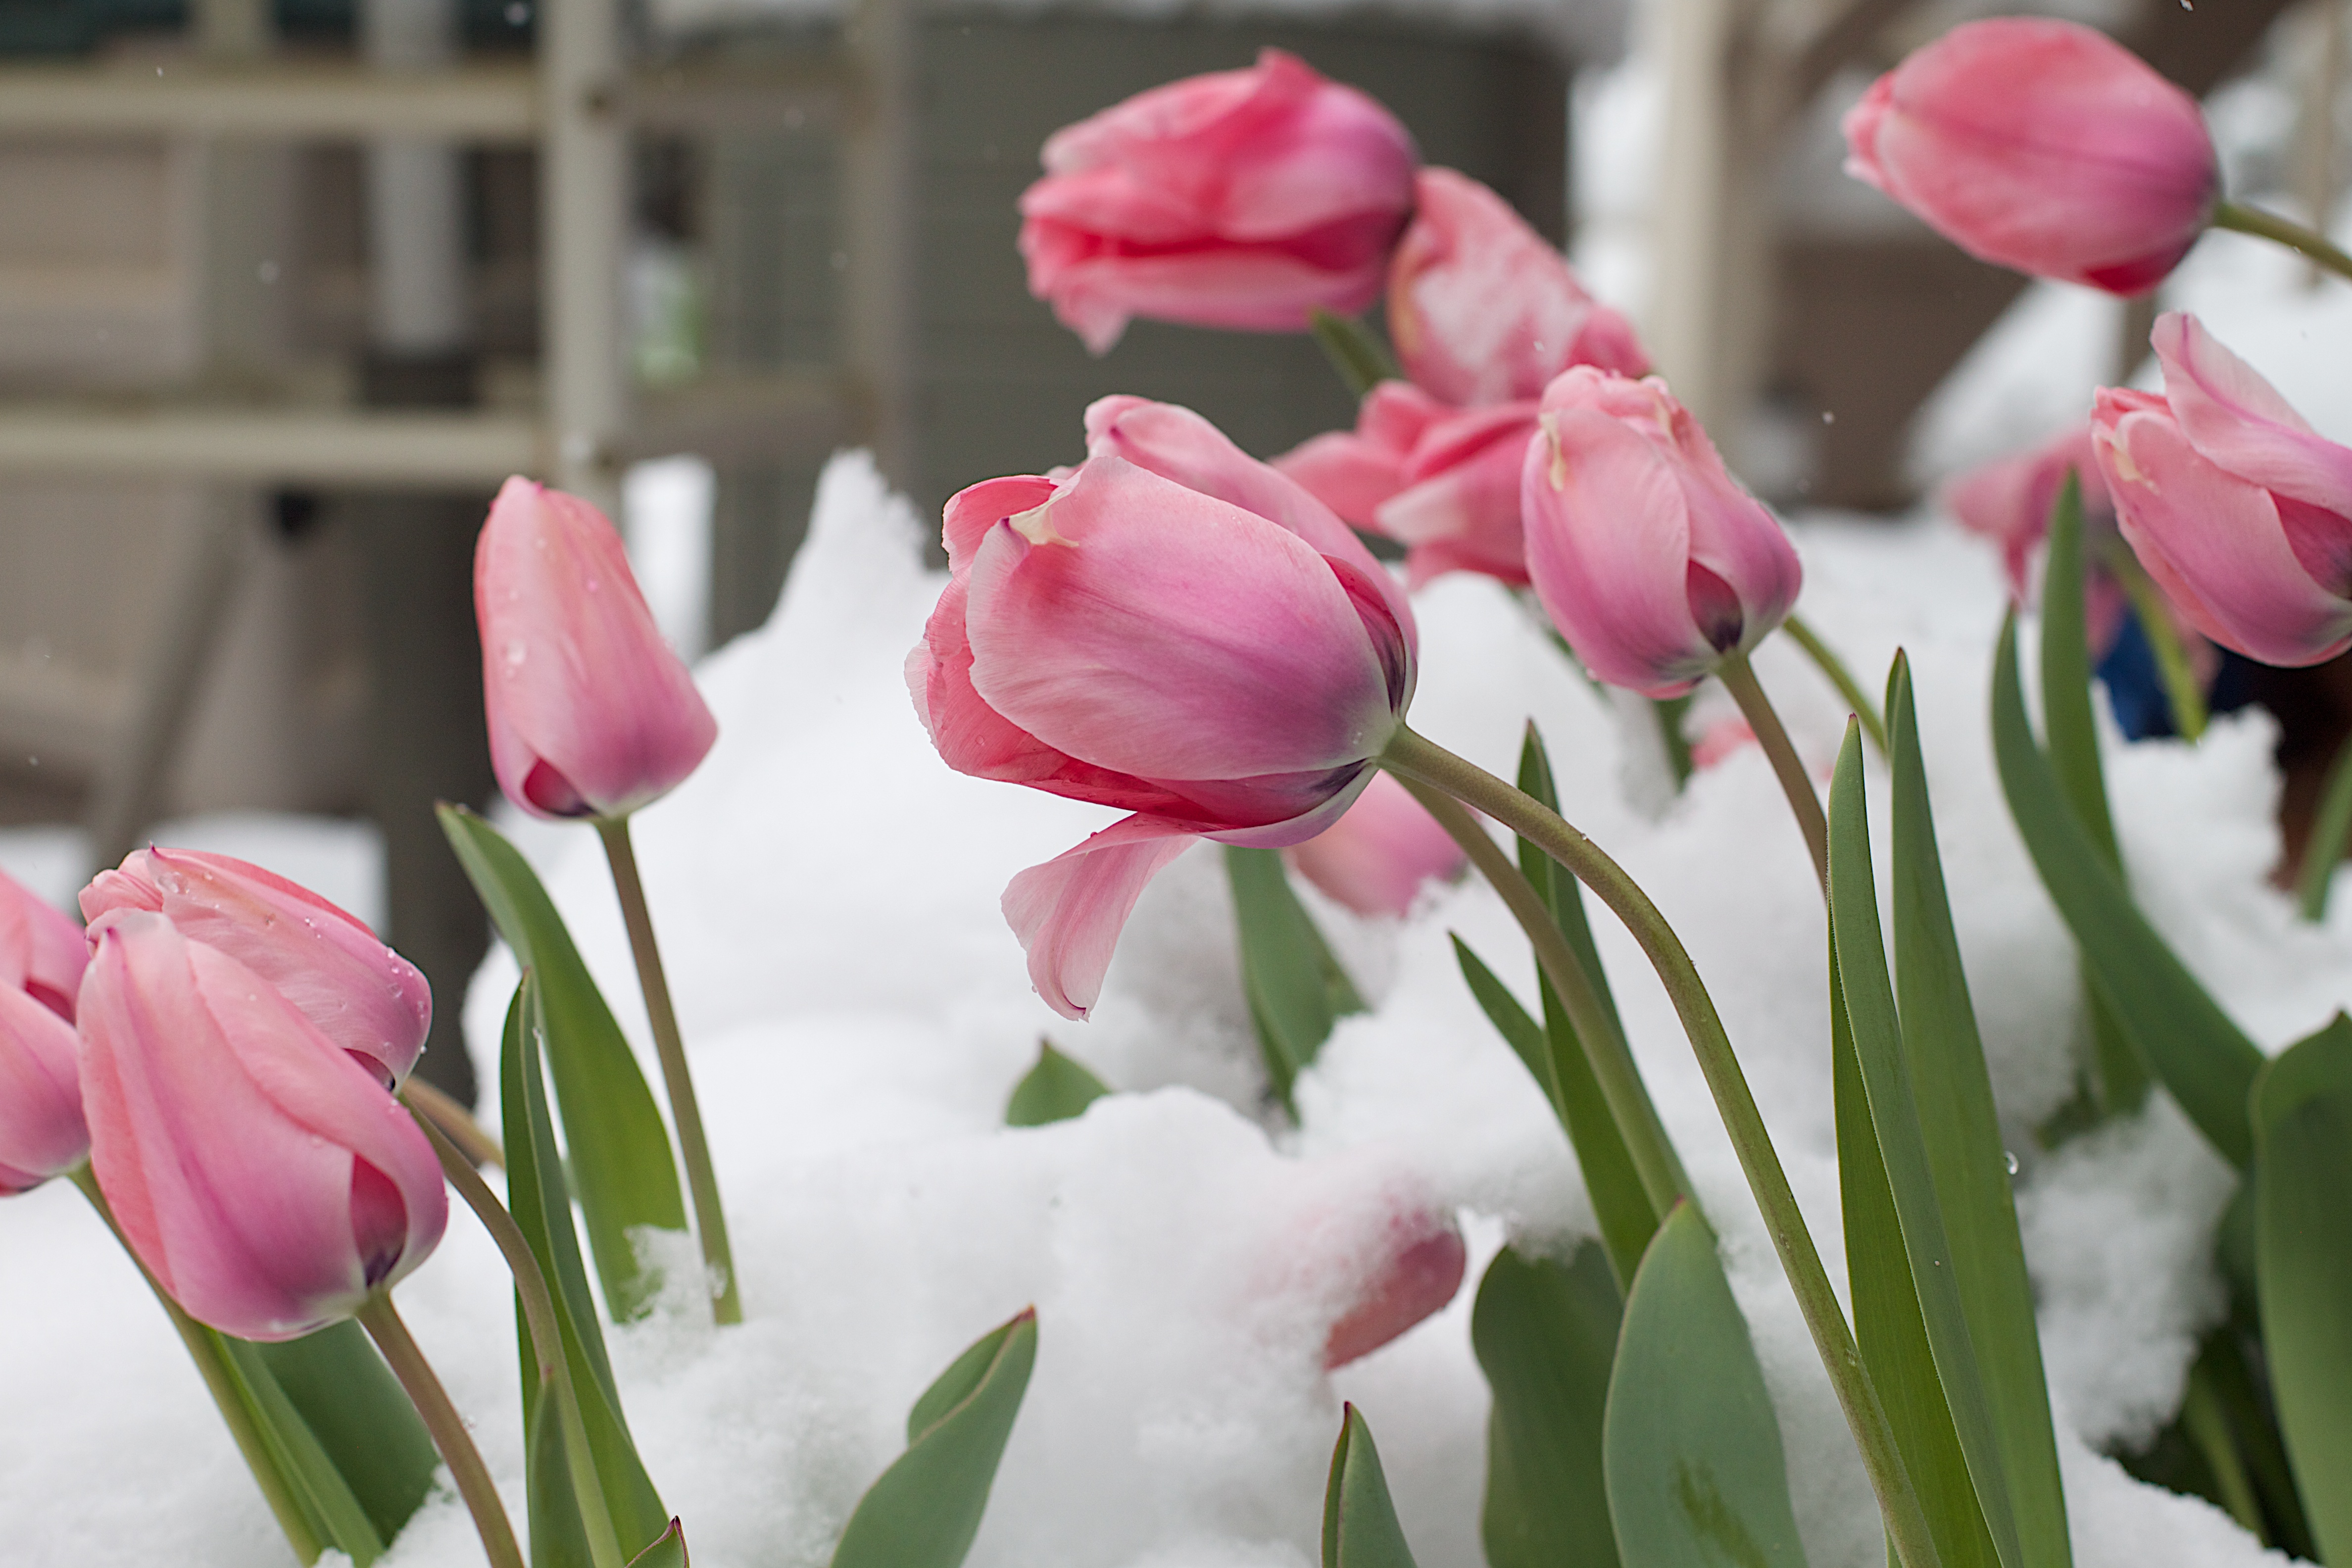
blossom, snow, plant, flower, petal, tulip, botany, pink, flora, flowering plant, plant stem, land plant